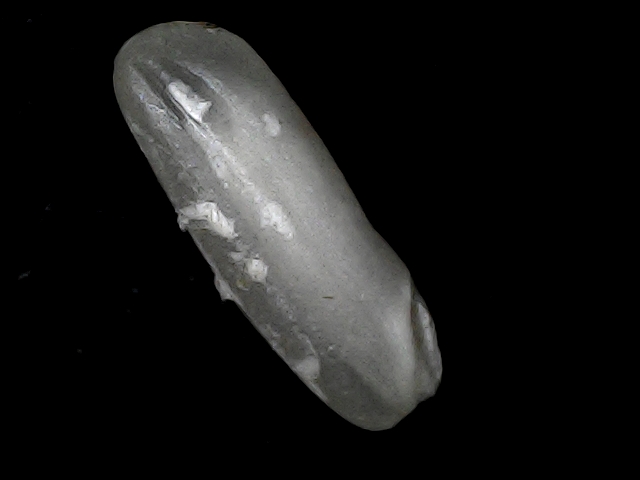
Rice variety: BD49